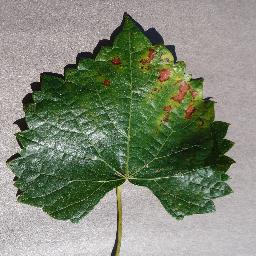
Label: Grape___Esca_(Black_Measles)